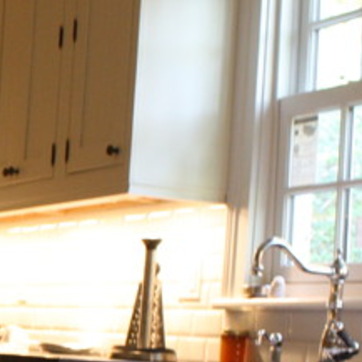
Material: wood